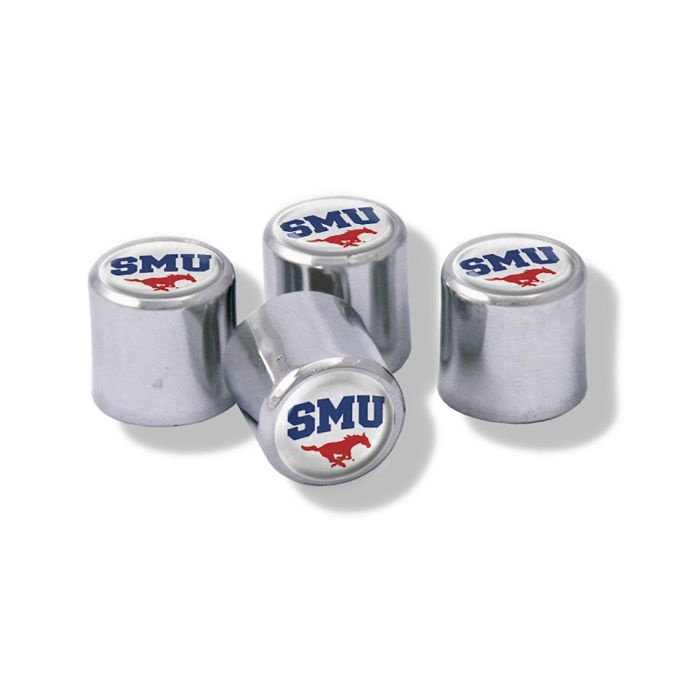
Southern Methodist Mustangs Valve Stem Caps
Valve Stem Caps (backorder) S47676/S47676/_c_
Brand: Wincraft
Category: Sporting Goods > Athletics > American Football > American Football Protective Gear > American Football Helmet Accessories > American Football Helmet Padding